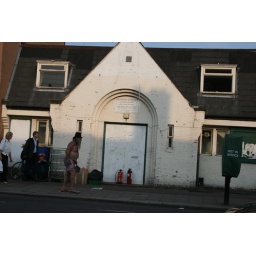
old man wearing america-flag boxers, yelling at people and cars on the street near the tube station in wimbledon.